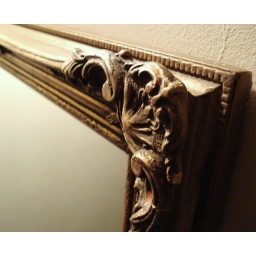
While walking around the house I decided to snap a few things...